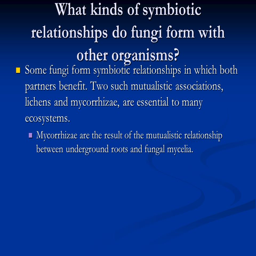
what kinds of symbiotic relationships do fungi form with other organisms .